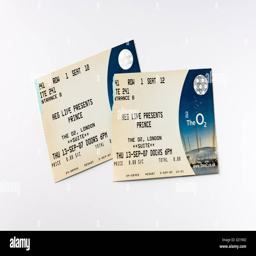
a ticket for a concert in september